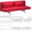
Label: couch